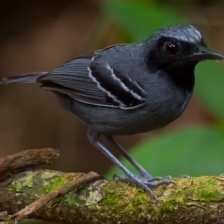
Species: ANTBIRD
Scientific name: THAMNOPHILIDAE